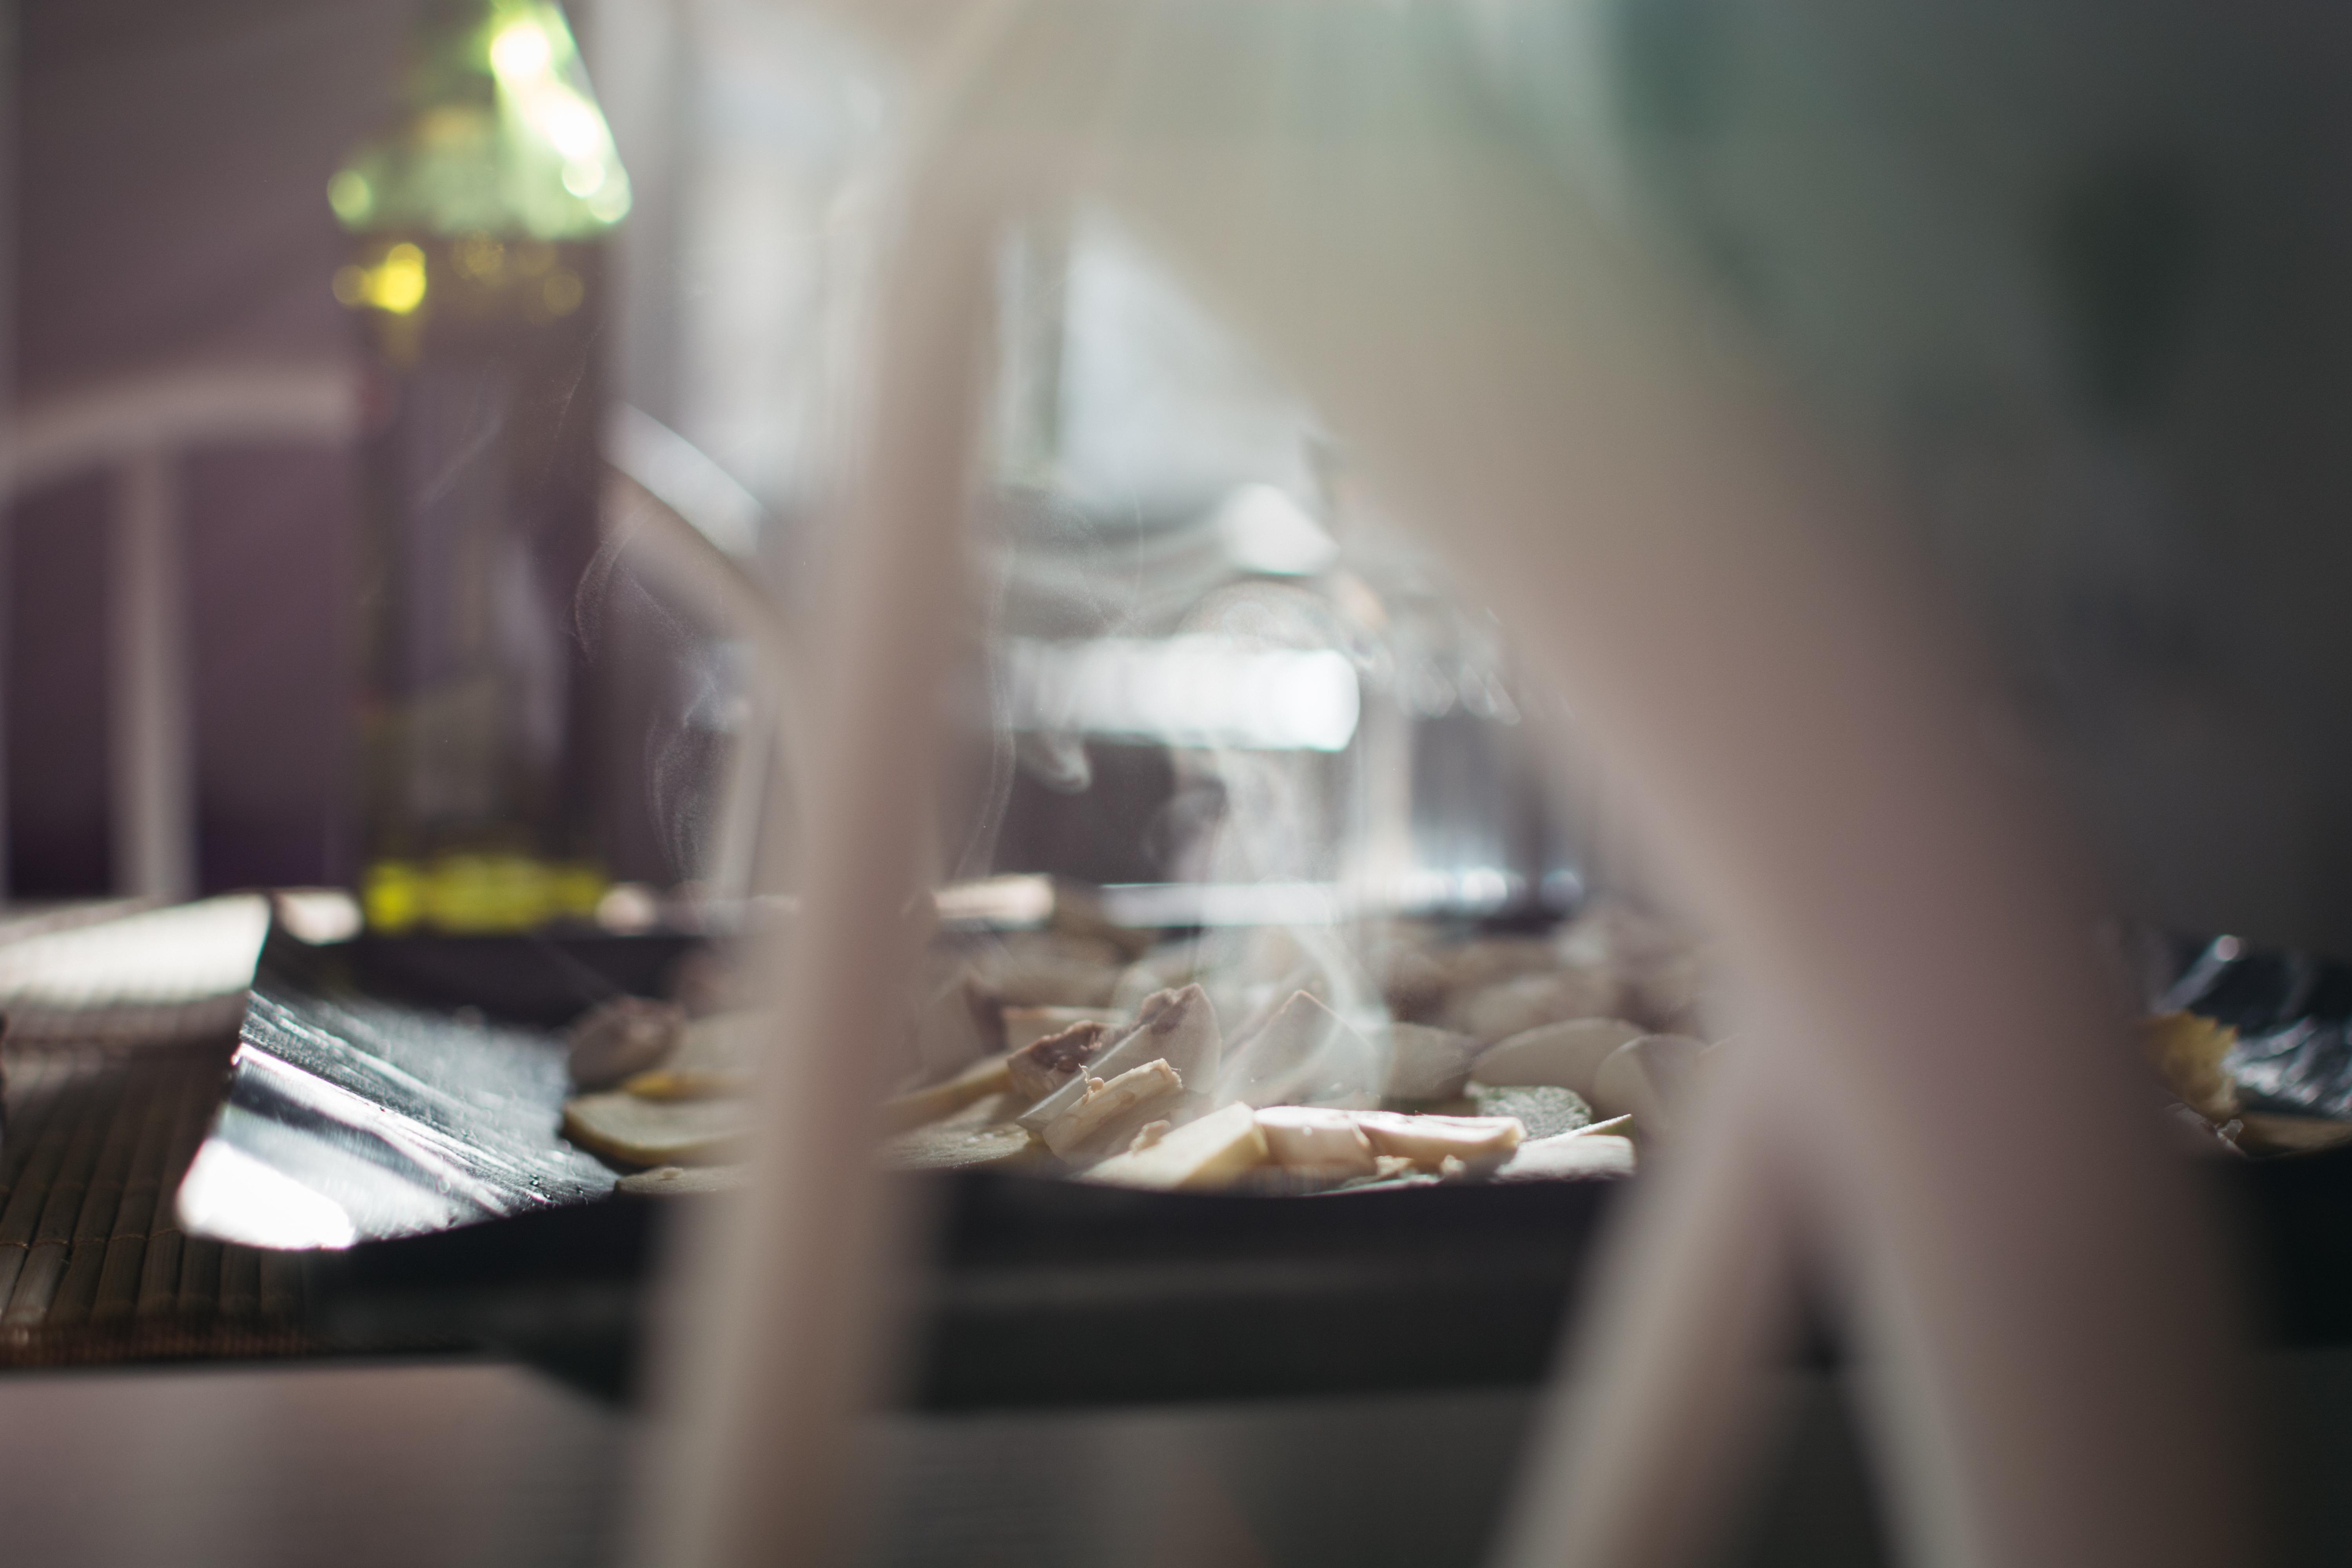
light, room, sunlight, window